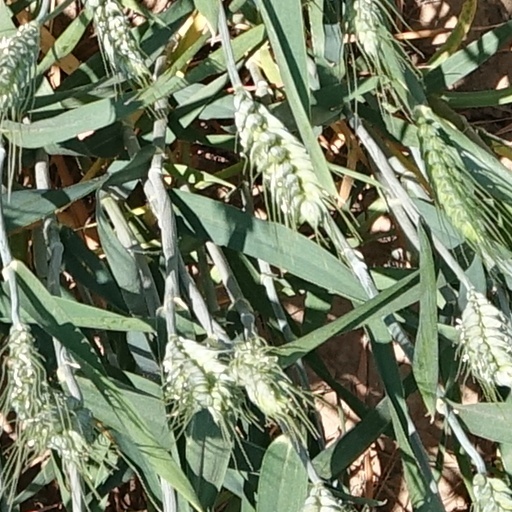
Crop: wheat